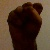
The image shows a hand gesture representing the letter 'S' in Indian Sign Language.